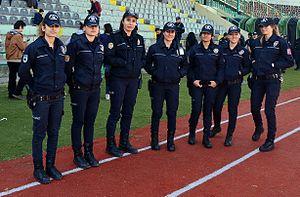
La police turque ou la Direction Générale de la Sûreté est le nom officiel des services de police en Turquie. Elle est rattachée au ministère de l'Intérieur.
Le terme « police » désigne de manière générale l'activité consistant à assurer la sécurité des personnes, des biens et maintenir l'ordre public en faisant appliquer la loi. Il faut entendre par le terme « loi », les règles et normes formelles d'un code établi dans un pays. Les forces de police sont les agents qui exercent cette fonction.